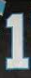
Number: 1